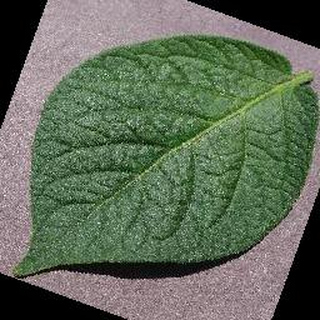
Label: healthy_potato